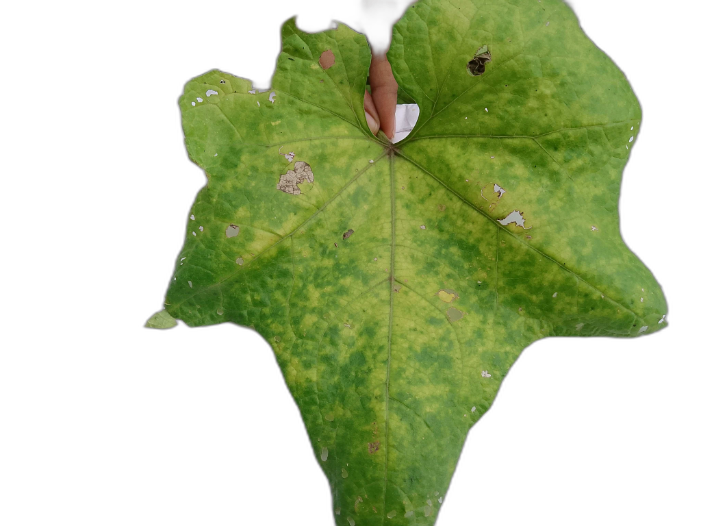
Crop: Zucchini
Label: Healthy